Monagas

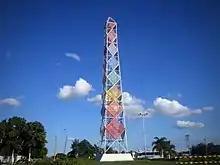
Lumino-Chromatic Space Tower

The Maturín Carnival is highlighted by the parade in the center of the city, with floats and parades made by communities, educational institutions, public agencies and private companies. After the parade, musical shows are held at the local sports complex, in addition to the ceremony of electing the Carnival Queen.